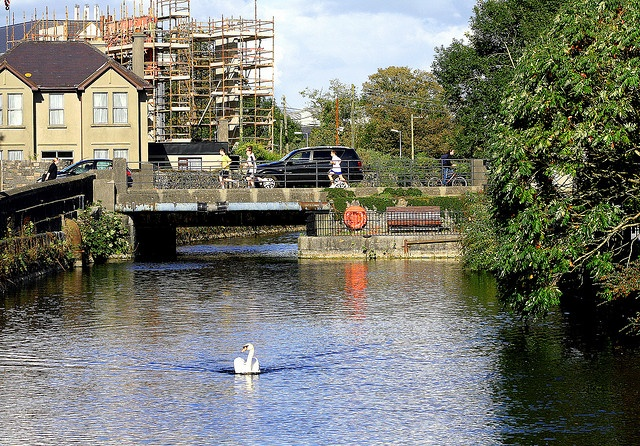
A big pretty white swan swimming in a river.
A ducks is swimming on the water while people walk in the background
One swam in the middle of the water, as car pass over the bridge.
A lone goose swimming in the water by a bridge
A lone swan swims in a river near a bridge.